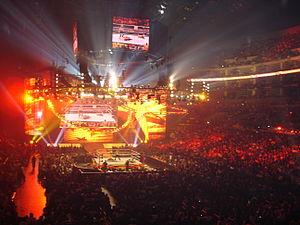
WWE 2K16 est un jeu vidéo développé par Visual Concepts et Yuke's et édité par 2K Sports, sorti en octobre 2015 sur PlayStation 3, Xbox 360, PlayStation 4 et Xbox One, et en mars 2016 sur Windows via Steam. Il s'agit de la dix-septième édition basée sur la fédération de catch World Wrestling Entertainment, et le troisième opus de la série WWE 2K depuis le rachat de THQ en 2013 par 2K Games. Il est précédé par WWE 2K15, le jeu ajoutant plusieurs nouvelles fonctions dans les versions Xbox One et PlayStation 4, et est suivi par WWE 2K17.
SummerSlam est une réunion évènementielle de catch produite par la World Wrestling Entertainment, se déroulant chaque année au mois d'août; et diffusée en direct en paiement à la séance.